Triplemanía III-C

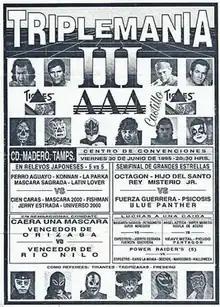
Official poster

Triplemanía III-C was the third part of the third Triplemanía professional wrestling show promoted by Asistencia Asesoría y Administración (AAA). 1995 was second year to feature the "Triplemanía Series" of shows with 3, referred to as III-A, III-B and III-C, where this was the third and final of the series in 1995. The show was the seventh overall show held under the Triplemanía name. The show took place on June 30, 1995 in Madero, Mexico. The Main event featured a Best two out of three falls "Lucha de Apuestas" "Mask vs. Mask" match where friends and tag team partners Super Caló and Winners put their masks on the line in the match.